Megarian Decree

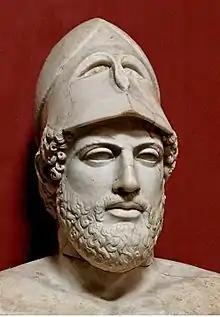
Pericles, the sponsor of the Megarian Decree

The Megarian Decree was seen as an act of revenge by the Athenians for the treacherous behaviour of the Megarians some years earlier. It may also have been a deliberate provocation towards Sparta on the part of Pericles, who was the sponsor of the decree. Aristophanes also cited that it was enacted to avenge the theft of the female attendants of Aspasia, who was Pericles' partner, but this is generally taken to be a joke at Pericles' and Aspasia's expense. There are scholars who view the Megarian Decree as one of the main causes of the Peloponnesian War.